Amir Ali Sheibany

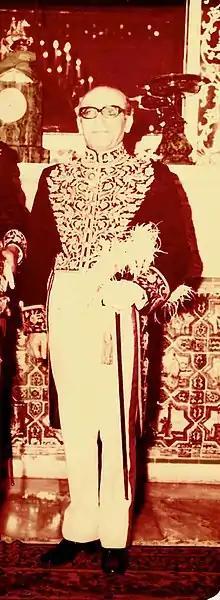
Salam

The Homayoon No.1 Decoration granted by His Imperial Majesty the Shahanshah of Iran